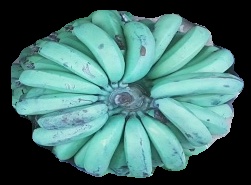
Variety: pachbale
Grade: grade2